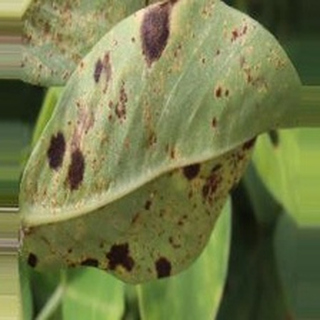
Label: groundnut_rust